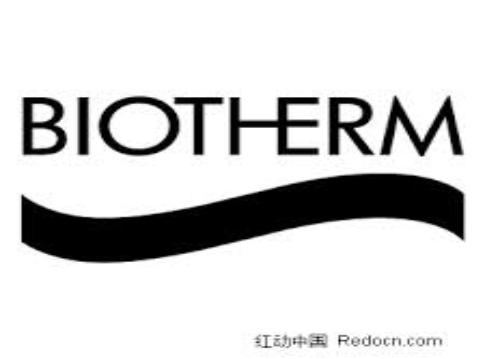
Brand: Biotherm
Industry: Necessities